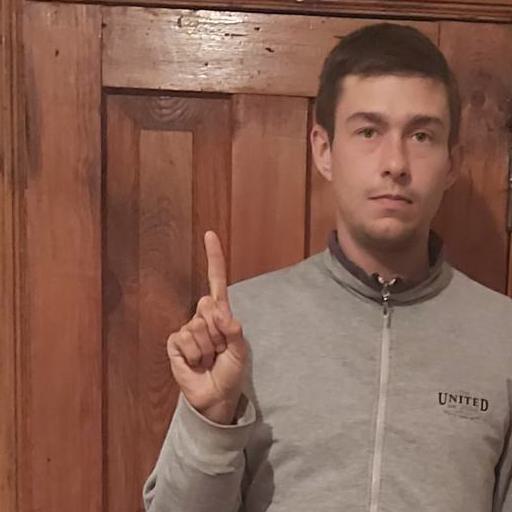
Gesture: one